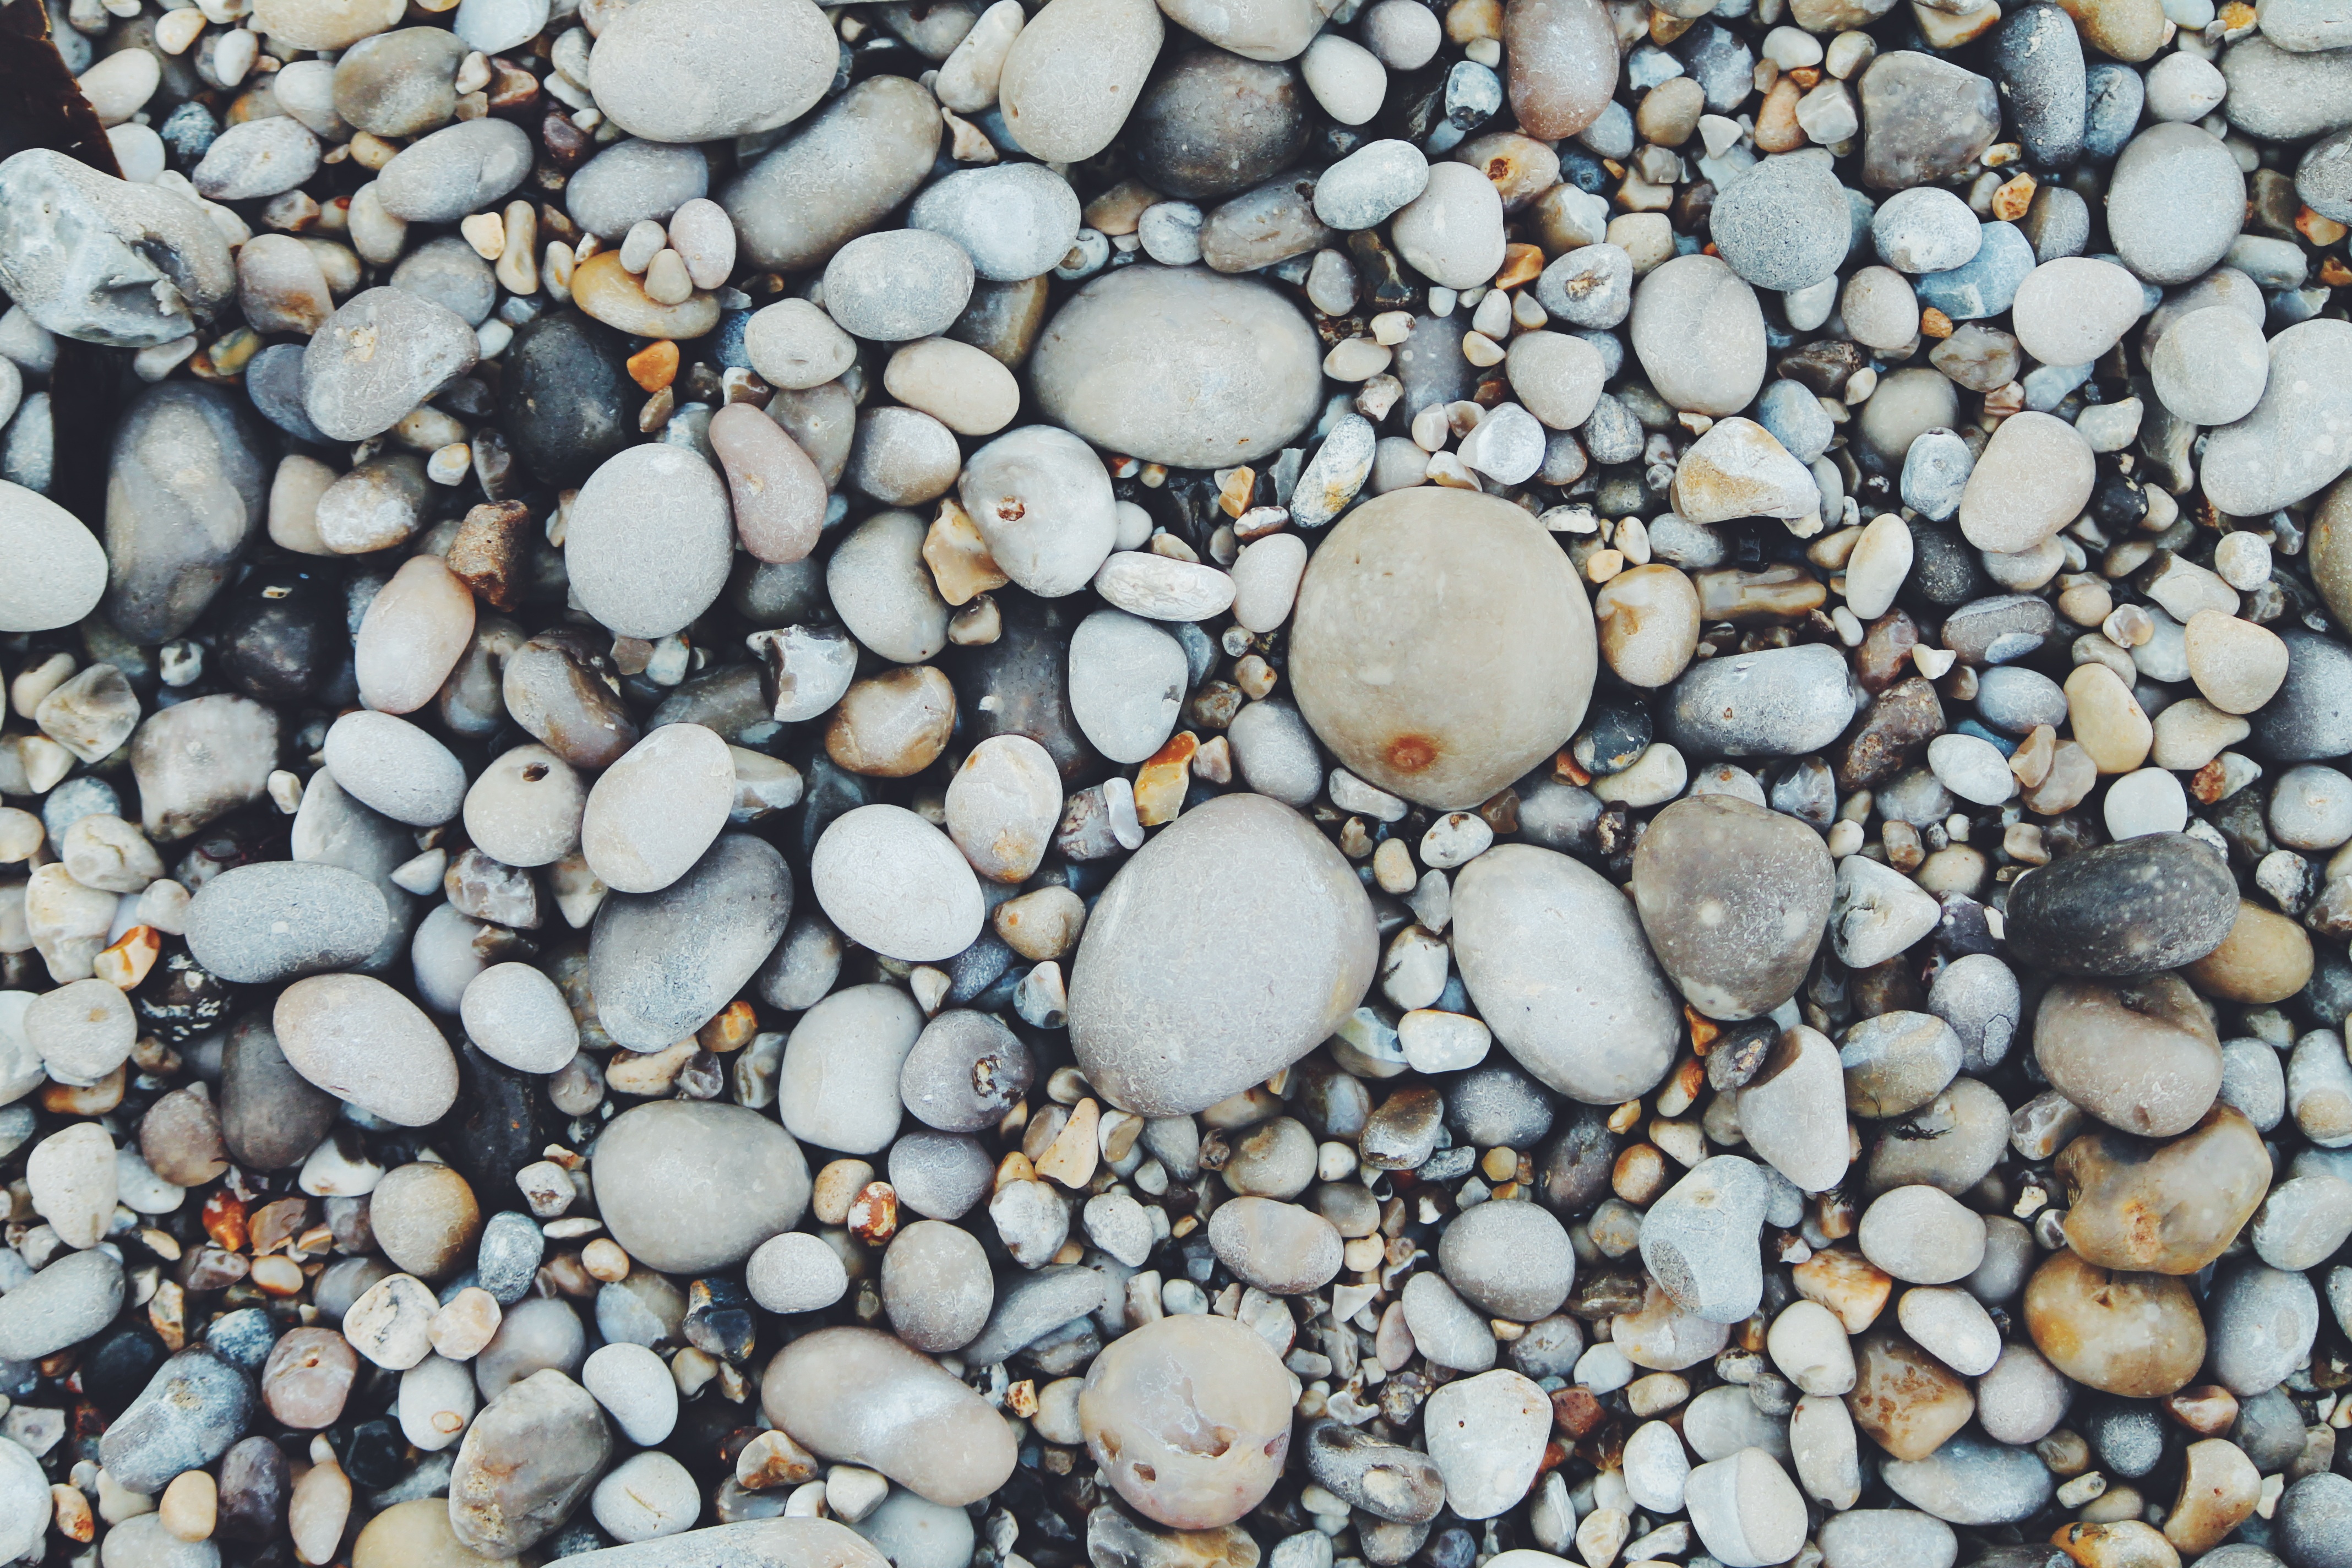
beach, rock, texture, stone, asphalt, pebble, soil, material, gravel, flooring, road surface